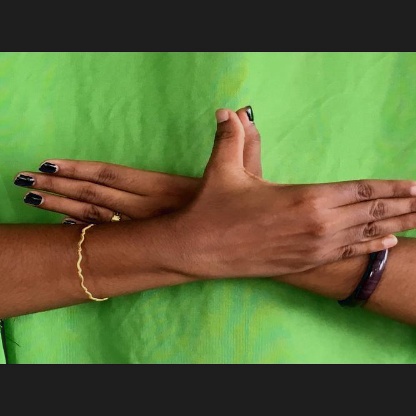
Mudra: Garuda